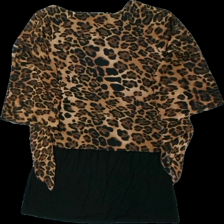
View: back
Type: Top
Category: Ladies
Brand: Wico
Colors: Black, Brown, Beige
Material: 61% polyester 39% bomull
Pattern: Animal print
Cut: C-collar
Size: M
Season: All
Trend: 80s
Smell: Minor
Damage: dragen tråd och luktar illa
Damage location: middle center
Damage 2: luddigt
Damage 2 location: top center
Damage 3: luktar illa
Damage 3 location: middle center
Price range: <50
Recommended usage: Export
Description: top med mönster